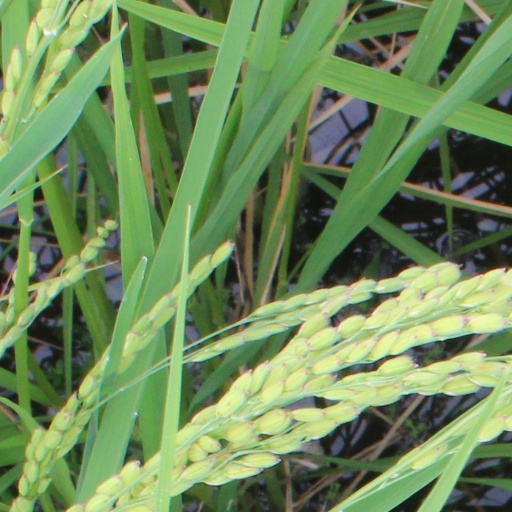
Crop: rice